Zero interest-rate policy

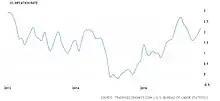
US inflation rates

Zero interest-rate policy (ZIRP) is a macroeconomic concept describing conditions with a very low nominal interest rate, such as those in contemporary Japan and in the United States from December 2008 through December 2015 and again from March 2020 until March 2022 amid the COVID-19 pandemic. ZIRP is considered to be an unconventional monetary policy instrument and can be associated with slow economic growth, deflation and deleverage. ZIRP could also describe an interest-free economy.